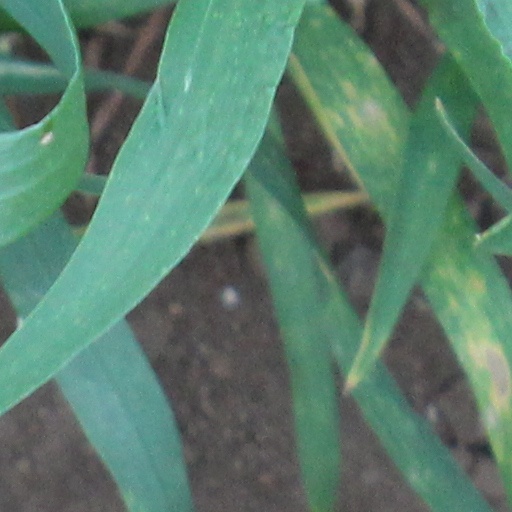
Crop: wheat